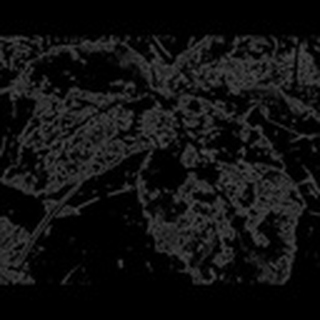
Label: cotton_powdery_mildew